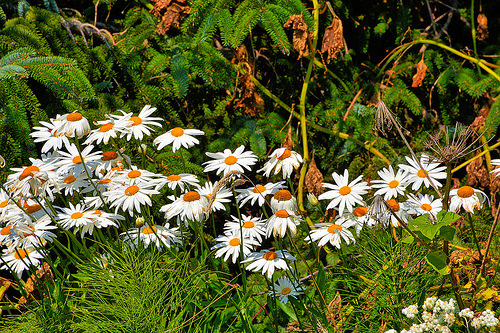
Flower: daisy